Nicole Esdaile

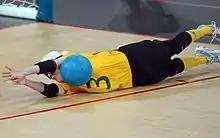
Esdaile at the 2012 London Paralympics

Esdaile made her national team debut in 2010 at the Goalball World Championships. In a game against Greece, she scored a goal immediately following a penalty. As a member of the 2011 team, she finished sixth at the IBSA Goalball World Cup. Her team made it the quarter finals before losing to Russia 3–6. Her team then met the Spain women's national goalball team to try to earn a spot in the fifth/sixth place match. Australia walked away 8-7 victors, but lost the fifth/sixth place match to the Israel women's national goalball team 6–8.